French Revolutionary Wars

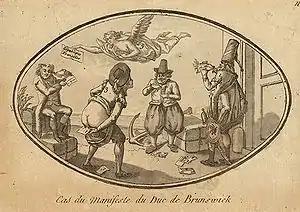
Anonymous caricature depicting the treatment given to the Brunswick Manifesto by the French population

While the revolutionary government frantically raised fresh troops and reorganized its armies, a mostly Prussian allied army under Charles William Ferdinand, Duke of Brunswick assembled at Koblenz on the Rhine. The duke then issued a proclamation called the Brunswick Manifesto (July 1792), written by the French king's cousin, Louis Joseph de Bourbon, Prince de Condé, the leader of an émigré corps within the allied army, which declared the allies' intent to restore the king to his full powers and to treat any person or town who opposed them as rebels to be condemned to death by martial law. This, however, had the effect of strengthening the resolve of the revolutionary army and government to oppose them by any means necessary.